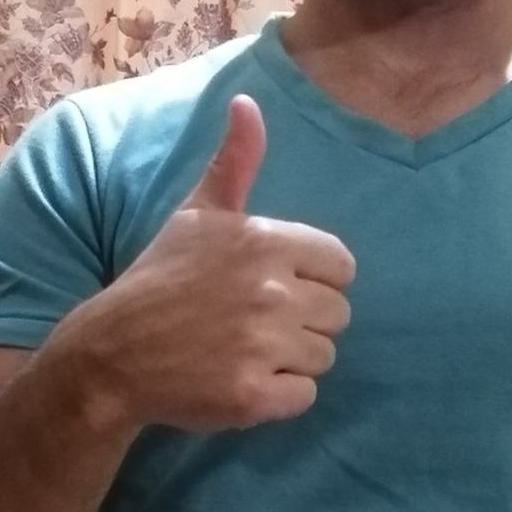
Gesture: like